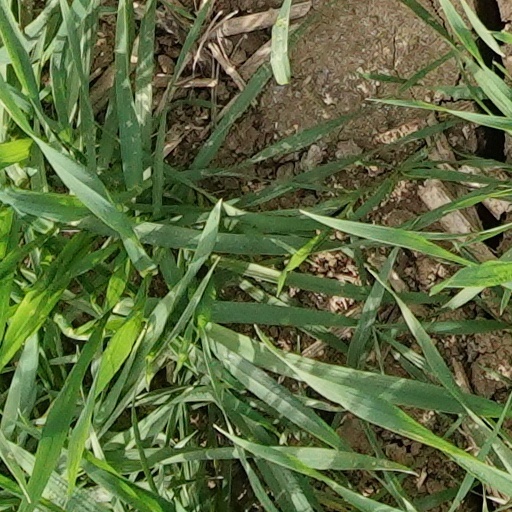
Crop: wheat